List of Castle characters

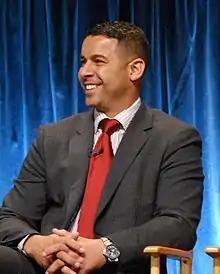
Jon Huertas

Javier Esposito (portrayed by Jon Huertas) is a bilingual (English and Spanish) detective who works in the homicide division with his partner, Kevin Ryan, as part of Beckett's team. He is always ready with a sardonic comment to keep Beckett on her toes and enjoys the way Castle riles her. He and Ryan are best friends, even though they constantly argue about obscure facts. He was disappointed when Ryan felt obliged to ask his fiancée's brother to be his best man instead of him. It is implied in the pilot "Flowers for Your Grave" he is a fan of Shark Week, and in the season two episode "Den of Thieves", it is revealed that Esposito transferred out of the 54th Precinct and has been partnered with Ryan for three years prior to the pilot episode. In season three's "Poof, You're Dead", he and medical examiner Lanie Parish began a relationship that they believed was a secret. However, their relationship was common knowledge to the other characters, who were playing along out of respect for their privacy, and in the episode "Lucky Stiff", Ryan tells Esposito that everyone knows about the relationship. In the season four episode "Demons", Esposito reveals that he and Lanie are "taking a break" after an awkward incident on a double date. In "Almost Famous", it is implied that he was in the Green Berets; this point of Esposito's personal history is developed in subsequent episodes "Knockdown" and the two-episode arc "Set-Up" and "Countdown". In the episode "Kill Shot" he displays technical knowledge of military sniping and refers to his having served in a sniper unit, implying that he received training.